Digby Denham

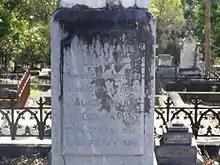
Digby Denham's headstone at Brisbane's South Brisbane Cemetery.

Denham returned to business, establishing new firms in the Maryborough area in the late 1920s. He keenly supported the establishment of the University of Queensland, the ambulance service and the Baptist Church in Queensland. He was Grand Master of the Loyal Orange Institution of Queensland and frequently took the chair with Oxley True Blues LOL 19 who met at the Orange Hall in Sherwood (although this was not his parent lodge).